Johannes Hahn

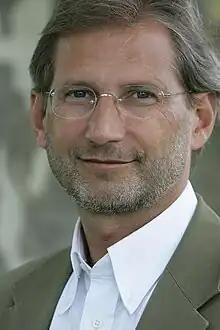
Hahn in 2007

Johannes Hahn was sworn in as Minister of Science and Research on 11 January 2007, as part of the Austrian Federal Government under Alfred Gusenbauer, then from 2 December 2008 as part of the First Faymann government.